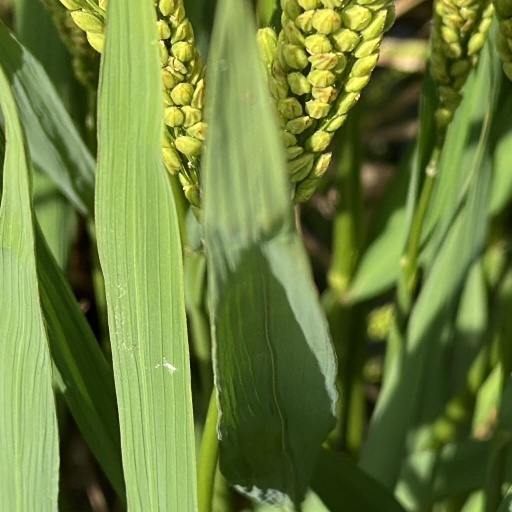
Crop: rice